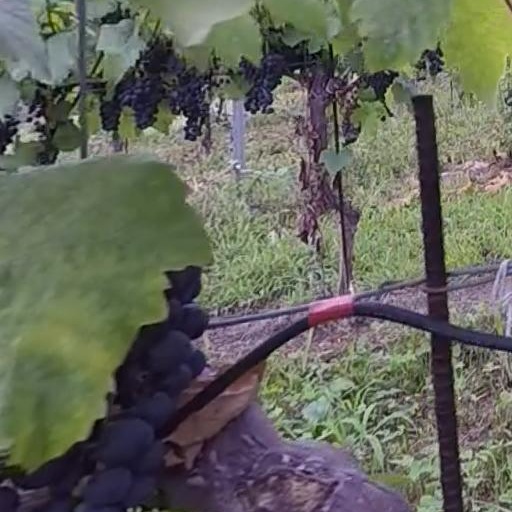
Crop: grape